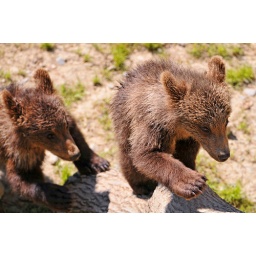
The two young bears of the bear park in bern climbing on a trunk.